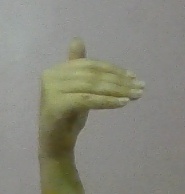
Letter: khaa